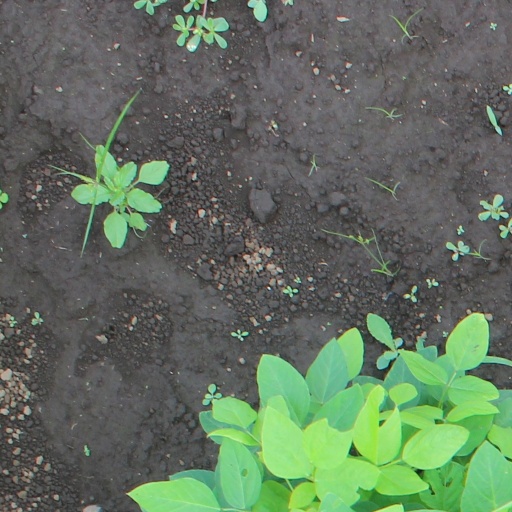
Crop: soybean